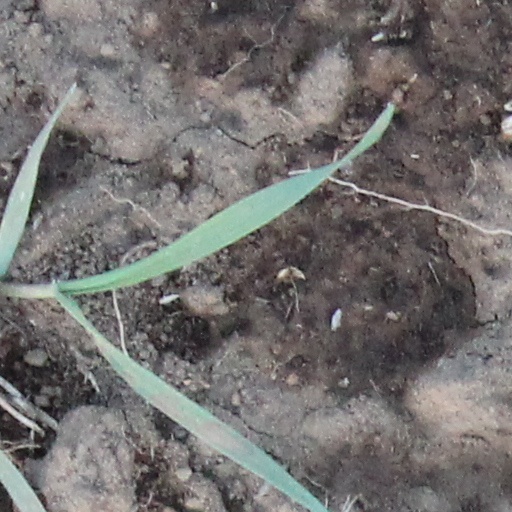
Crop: wheat